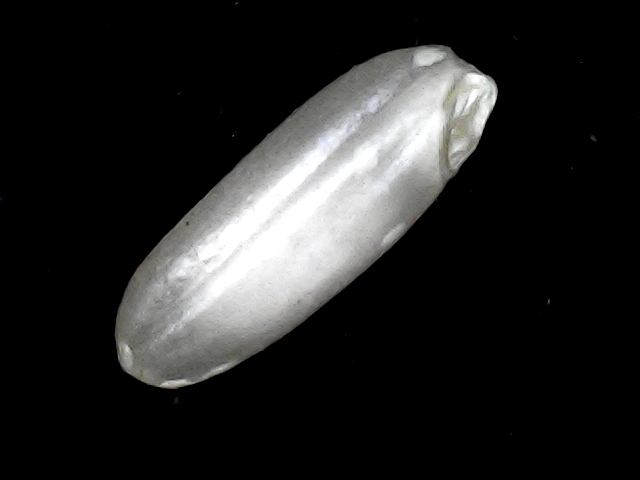
Rice variety: BD51